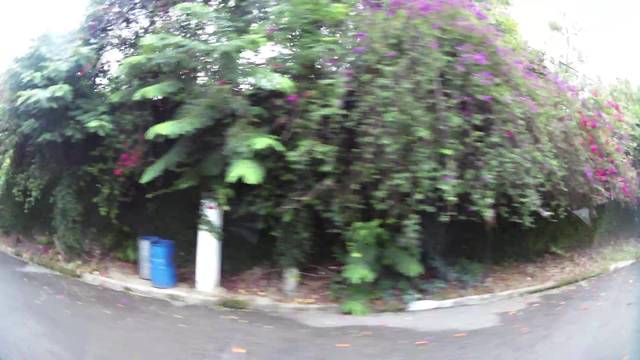
Region: Dominican Republic
Coordinates: 18.512, -69.953